Sky position (RA, Dec in degrees): 151.503, 6.886
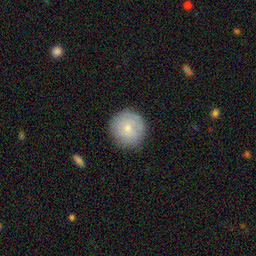
Galaxy morphology: Round Smooth Galaxies